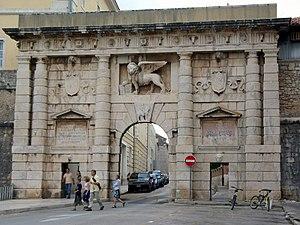
Michele Sanmicheli est un architecte maniériste de l'école véronaise du XVIᵉ siècle qui a introduit la culture romaine à Venise. Il est également l'un des pères du tracé à l'italienne.
Les Ouvrages de défense vénitiens du XVIe siècle au XVIIe siècle : Stato da Terra - Stato da Mar occidental est un ensemble de sites insérés par l'Unesco dans la patrimoine de l'humanité par l'UNESCO le 9 juillet 2017. La série comprend six sites des ouvrages défensifs de la République de Venise qui se trouvent aussi bien en Lombardie que sur les côtes de la mer Adriatique orientale.